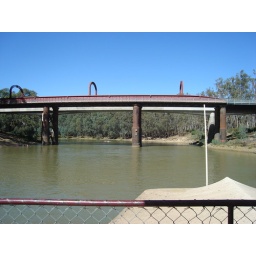
The red steel bridge was brought over from somewhere in Europe, Sweeden I think.